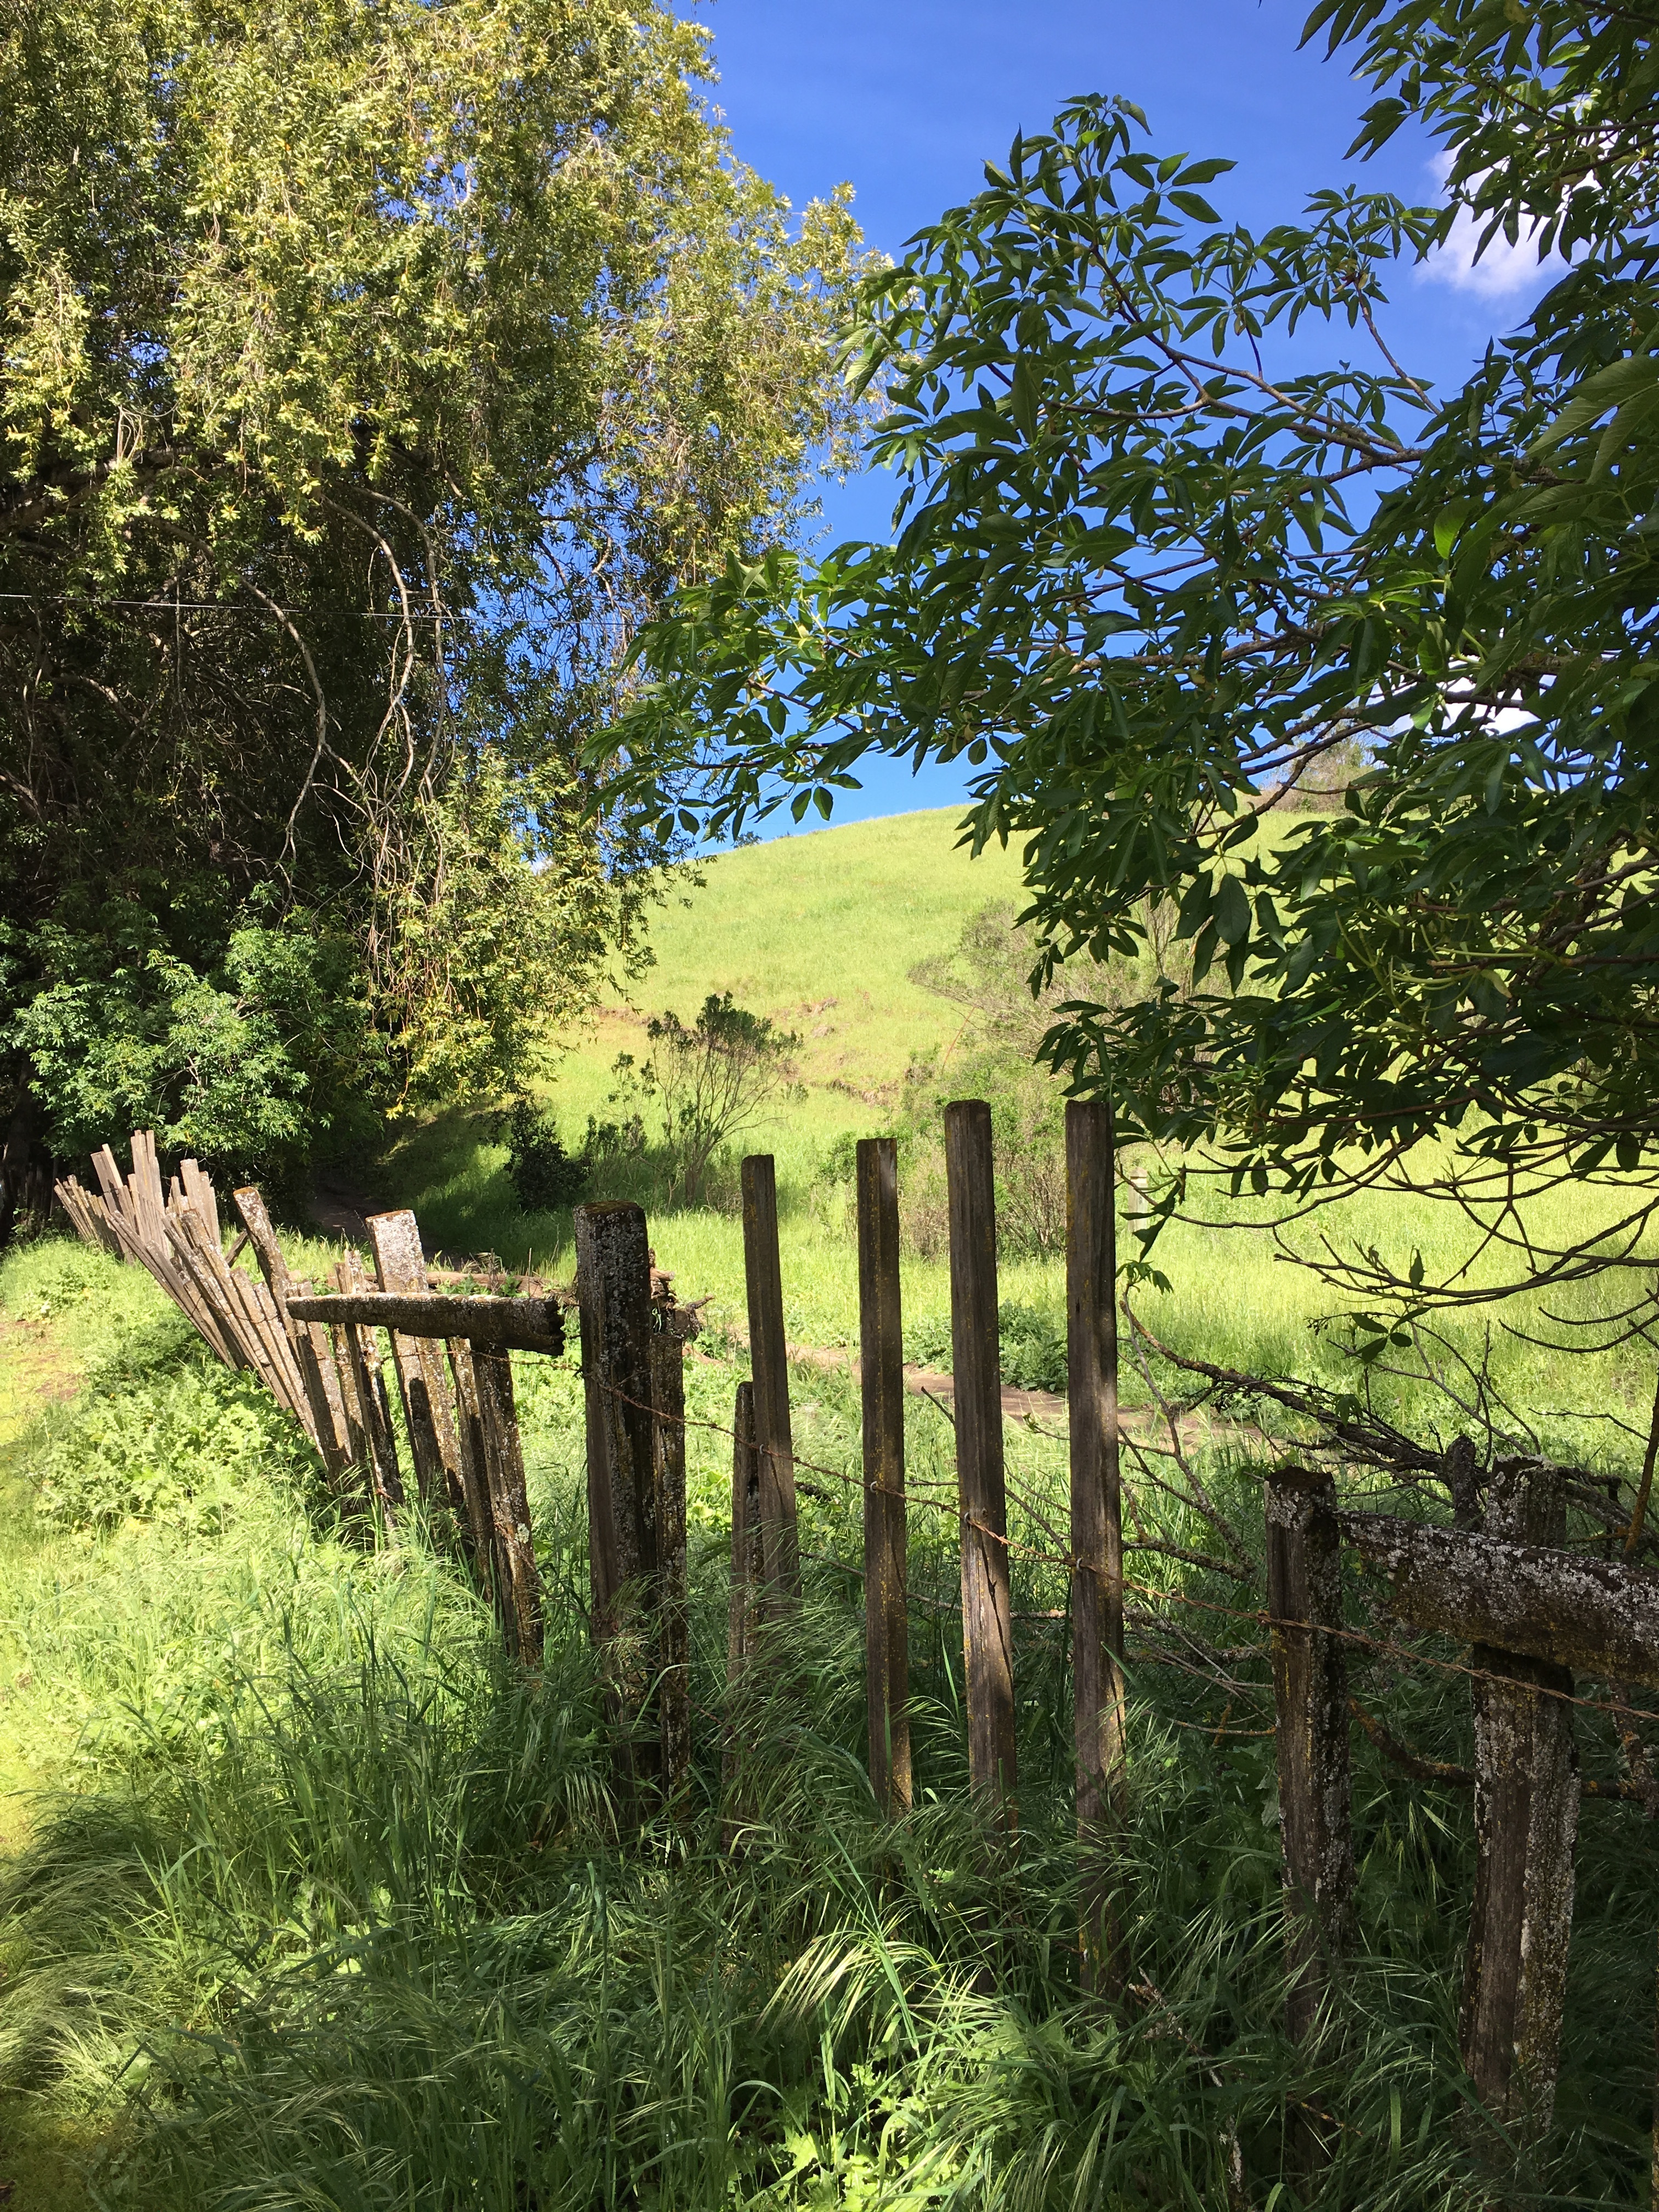
tree, nature, forest, grass, fence, meadow, leaf, flower, country, green, peaceful, autumn, broken, botany, garden, flora, outdoors, shrub, estate, woodland, habitat, ecosystem, rural area, natural environment, woody plant, outdoor structure